Theater Magdeburg

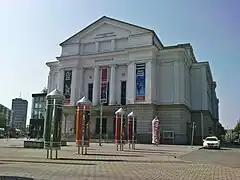
Opera house

Theater Magdeburg's opera house is located at 9 Universitätsplatz The original theatre, known as the Centraltheater, was built in 1907 and was used as a venue for variety shows and from 1922 for operettas. The Centraltheater was destroyed during the World War II bombings and rebuilt after the war. It re-opened on 21 December 1951 as the Maxim Gorki Theater, named for the Russian playwright Maxim Gorki. In May 1990, shortly after German reunification began, a fire destroyed a large part of the stage. After an extensive project of rebuilding and renovation, the theatre reopened as the Theater der Landeshauptstadt (State Theatre).